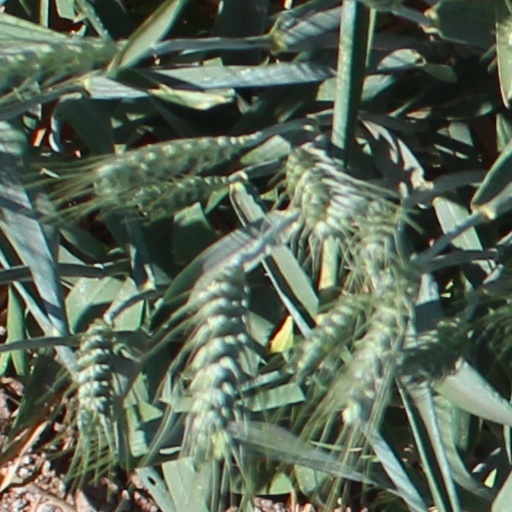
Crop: wheat